Window deflector

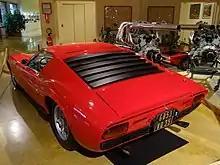
Rear window louvers on a 1970 Lamborghini Miura

A Rear window louver or rear window blind ( or ) is a type of window blind mounted to the rear window of a car. It is intended to protect the window from dirt and restrict sunlight from entering through the rear window to reduce heat. In 1966, Lamborghini Miura became one of the first production cars that came with rear window louvers. Rear window louvers have been criticized by some reviewers as a fashion phenomena, with little practical use.